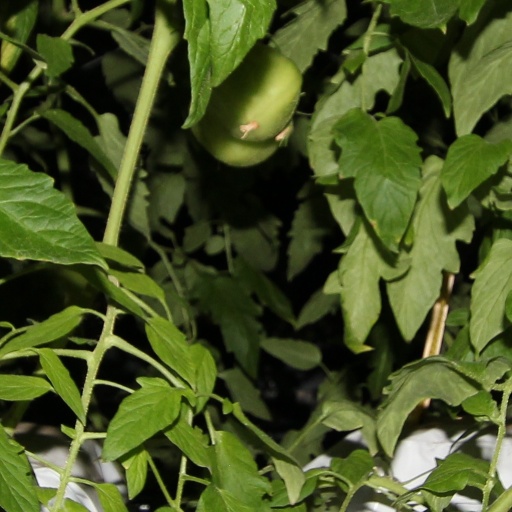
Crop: tomato